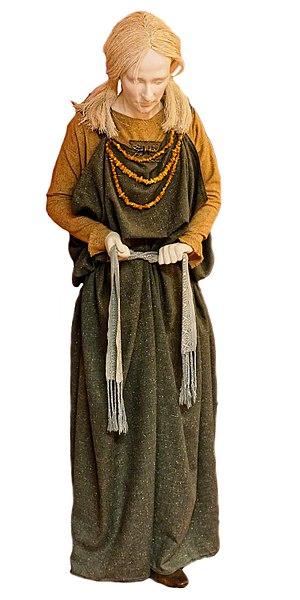
Les vêtements anglo-saxons sont les vêtements et accessoires portés par les Anglo-Saxons du milieu du Vᵉ siècle au IXᵉ siècle.